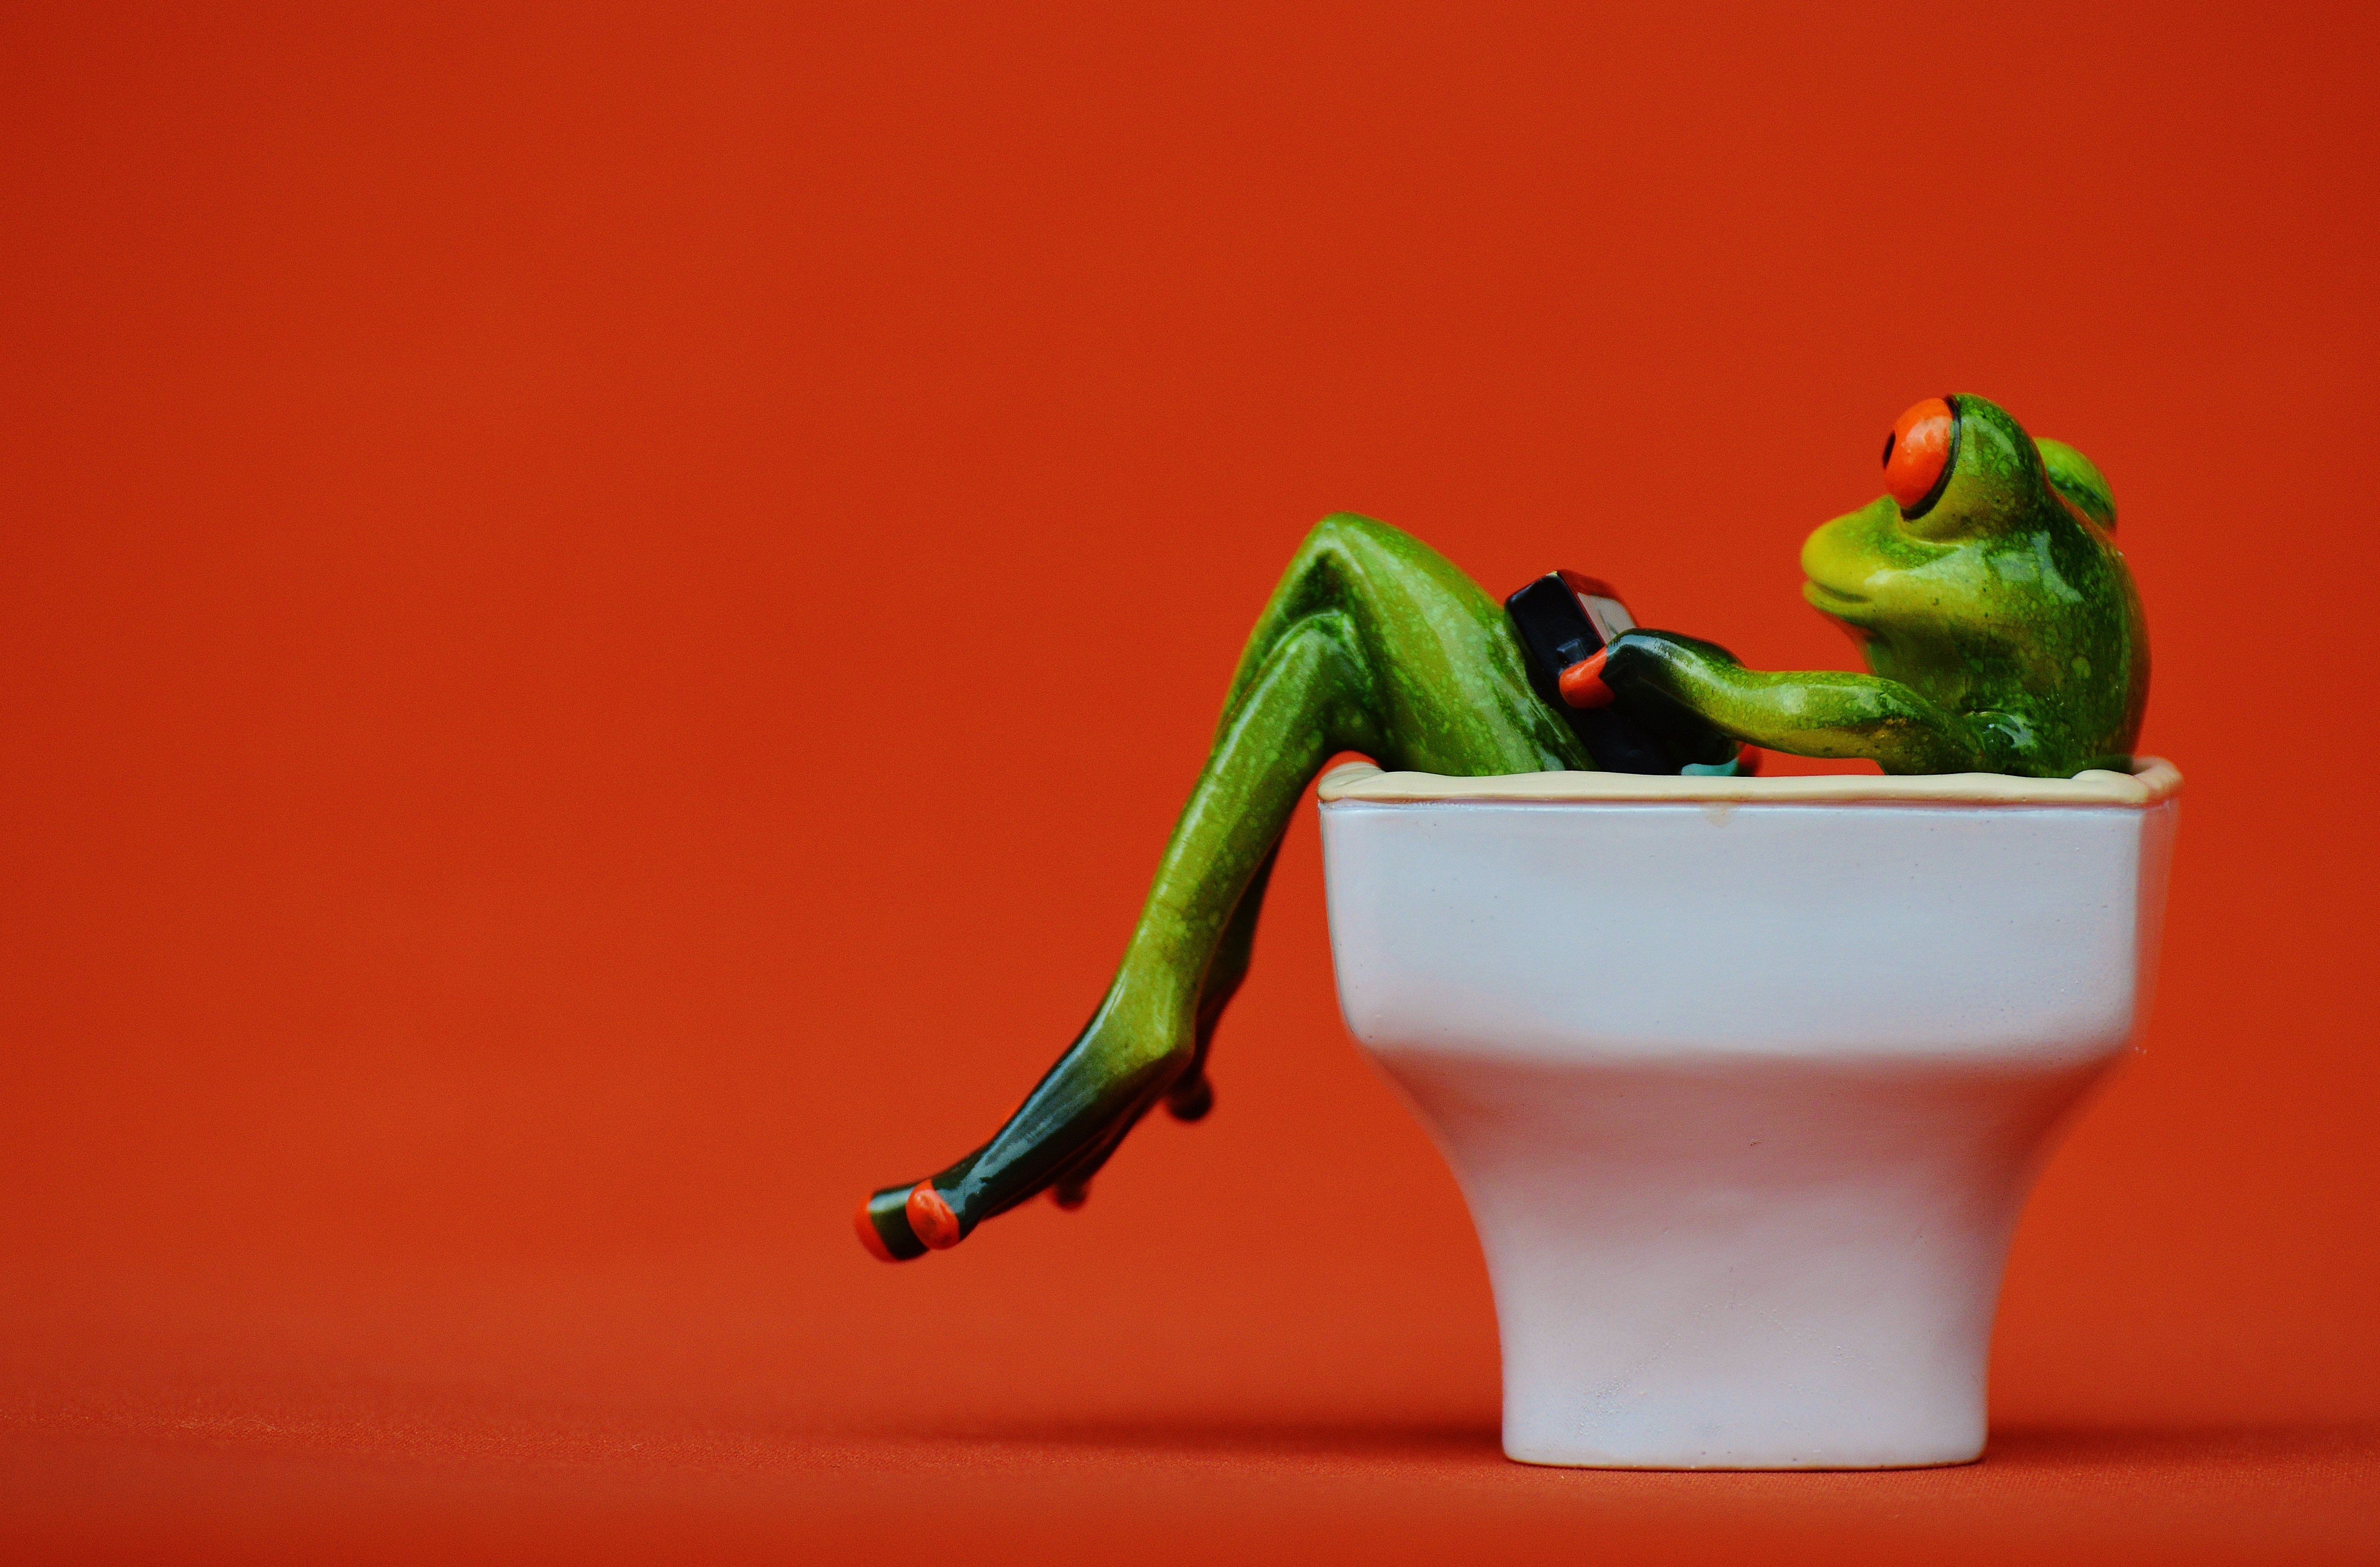
computer, sweet, flower, chair, seat, cute, tablet, green, red, relax, produce, color, cozy, rest, frog, amphibian, furniture, sit, relaxation, figure, funny, pc, coziness, macro photography, furniture pieces